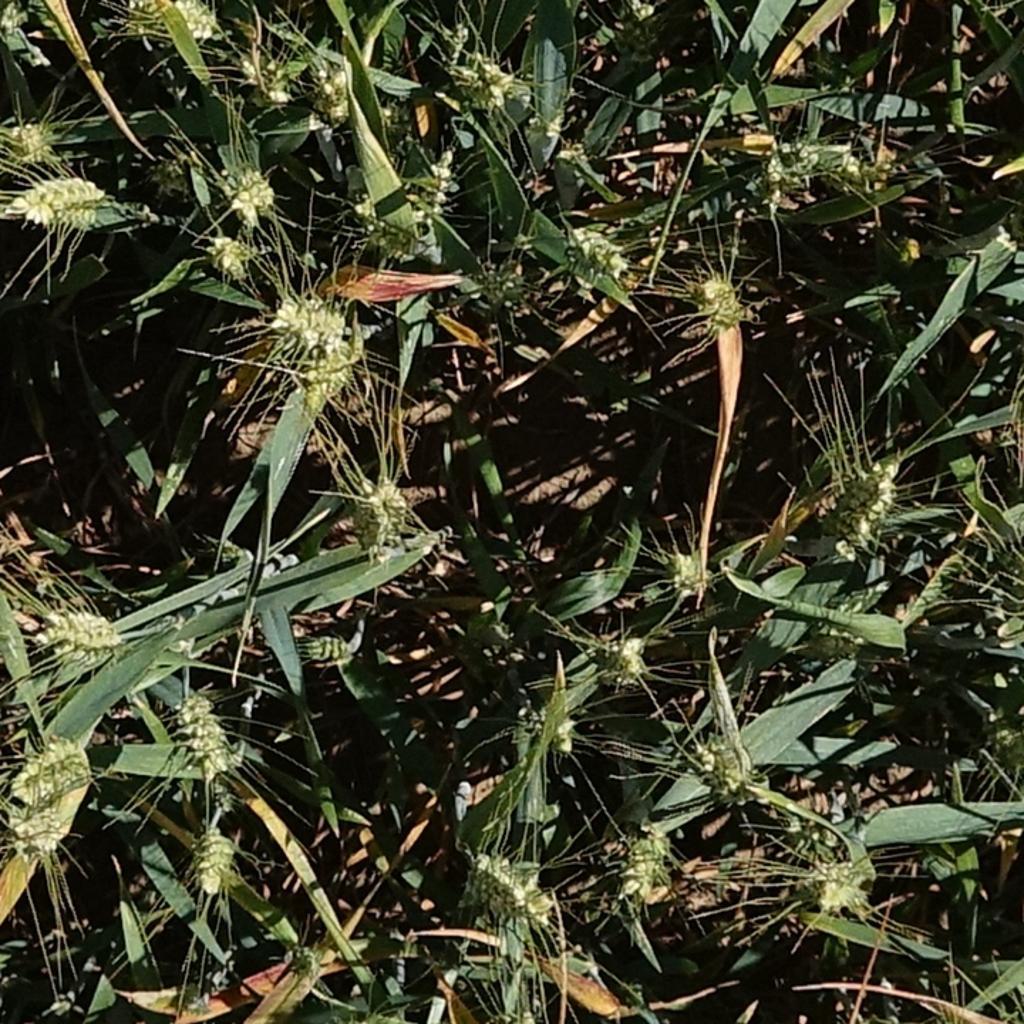
Country: France
Location: Gréoux
Wheat development stage: Filling